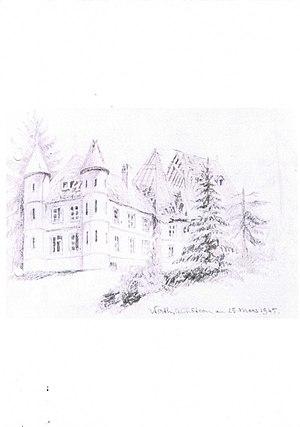
le chateau de werde le 25 mars 1945
Le château de Werde est un monument historique situé à Matzenheim, dans le département français du Bas-Rhin.